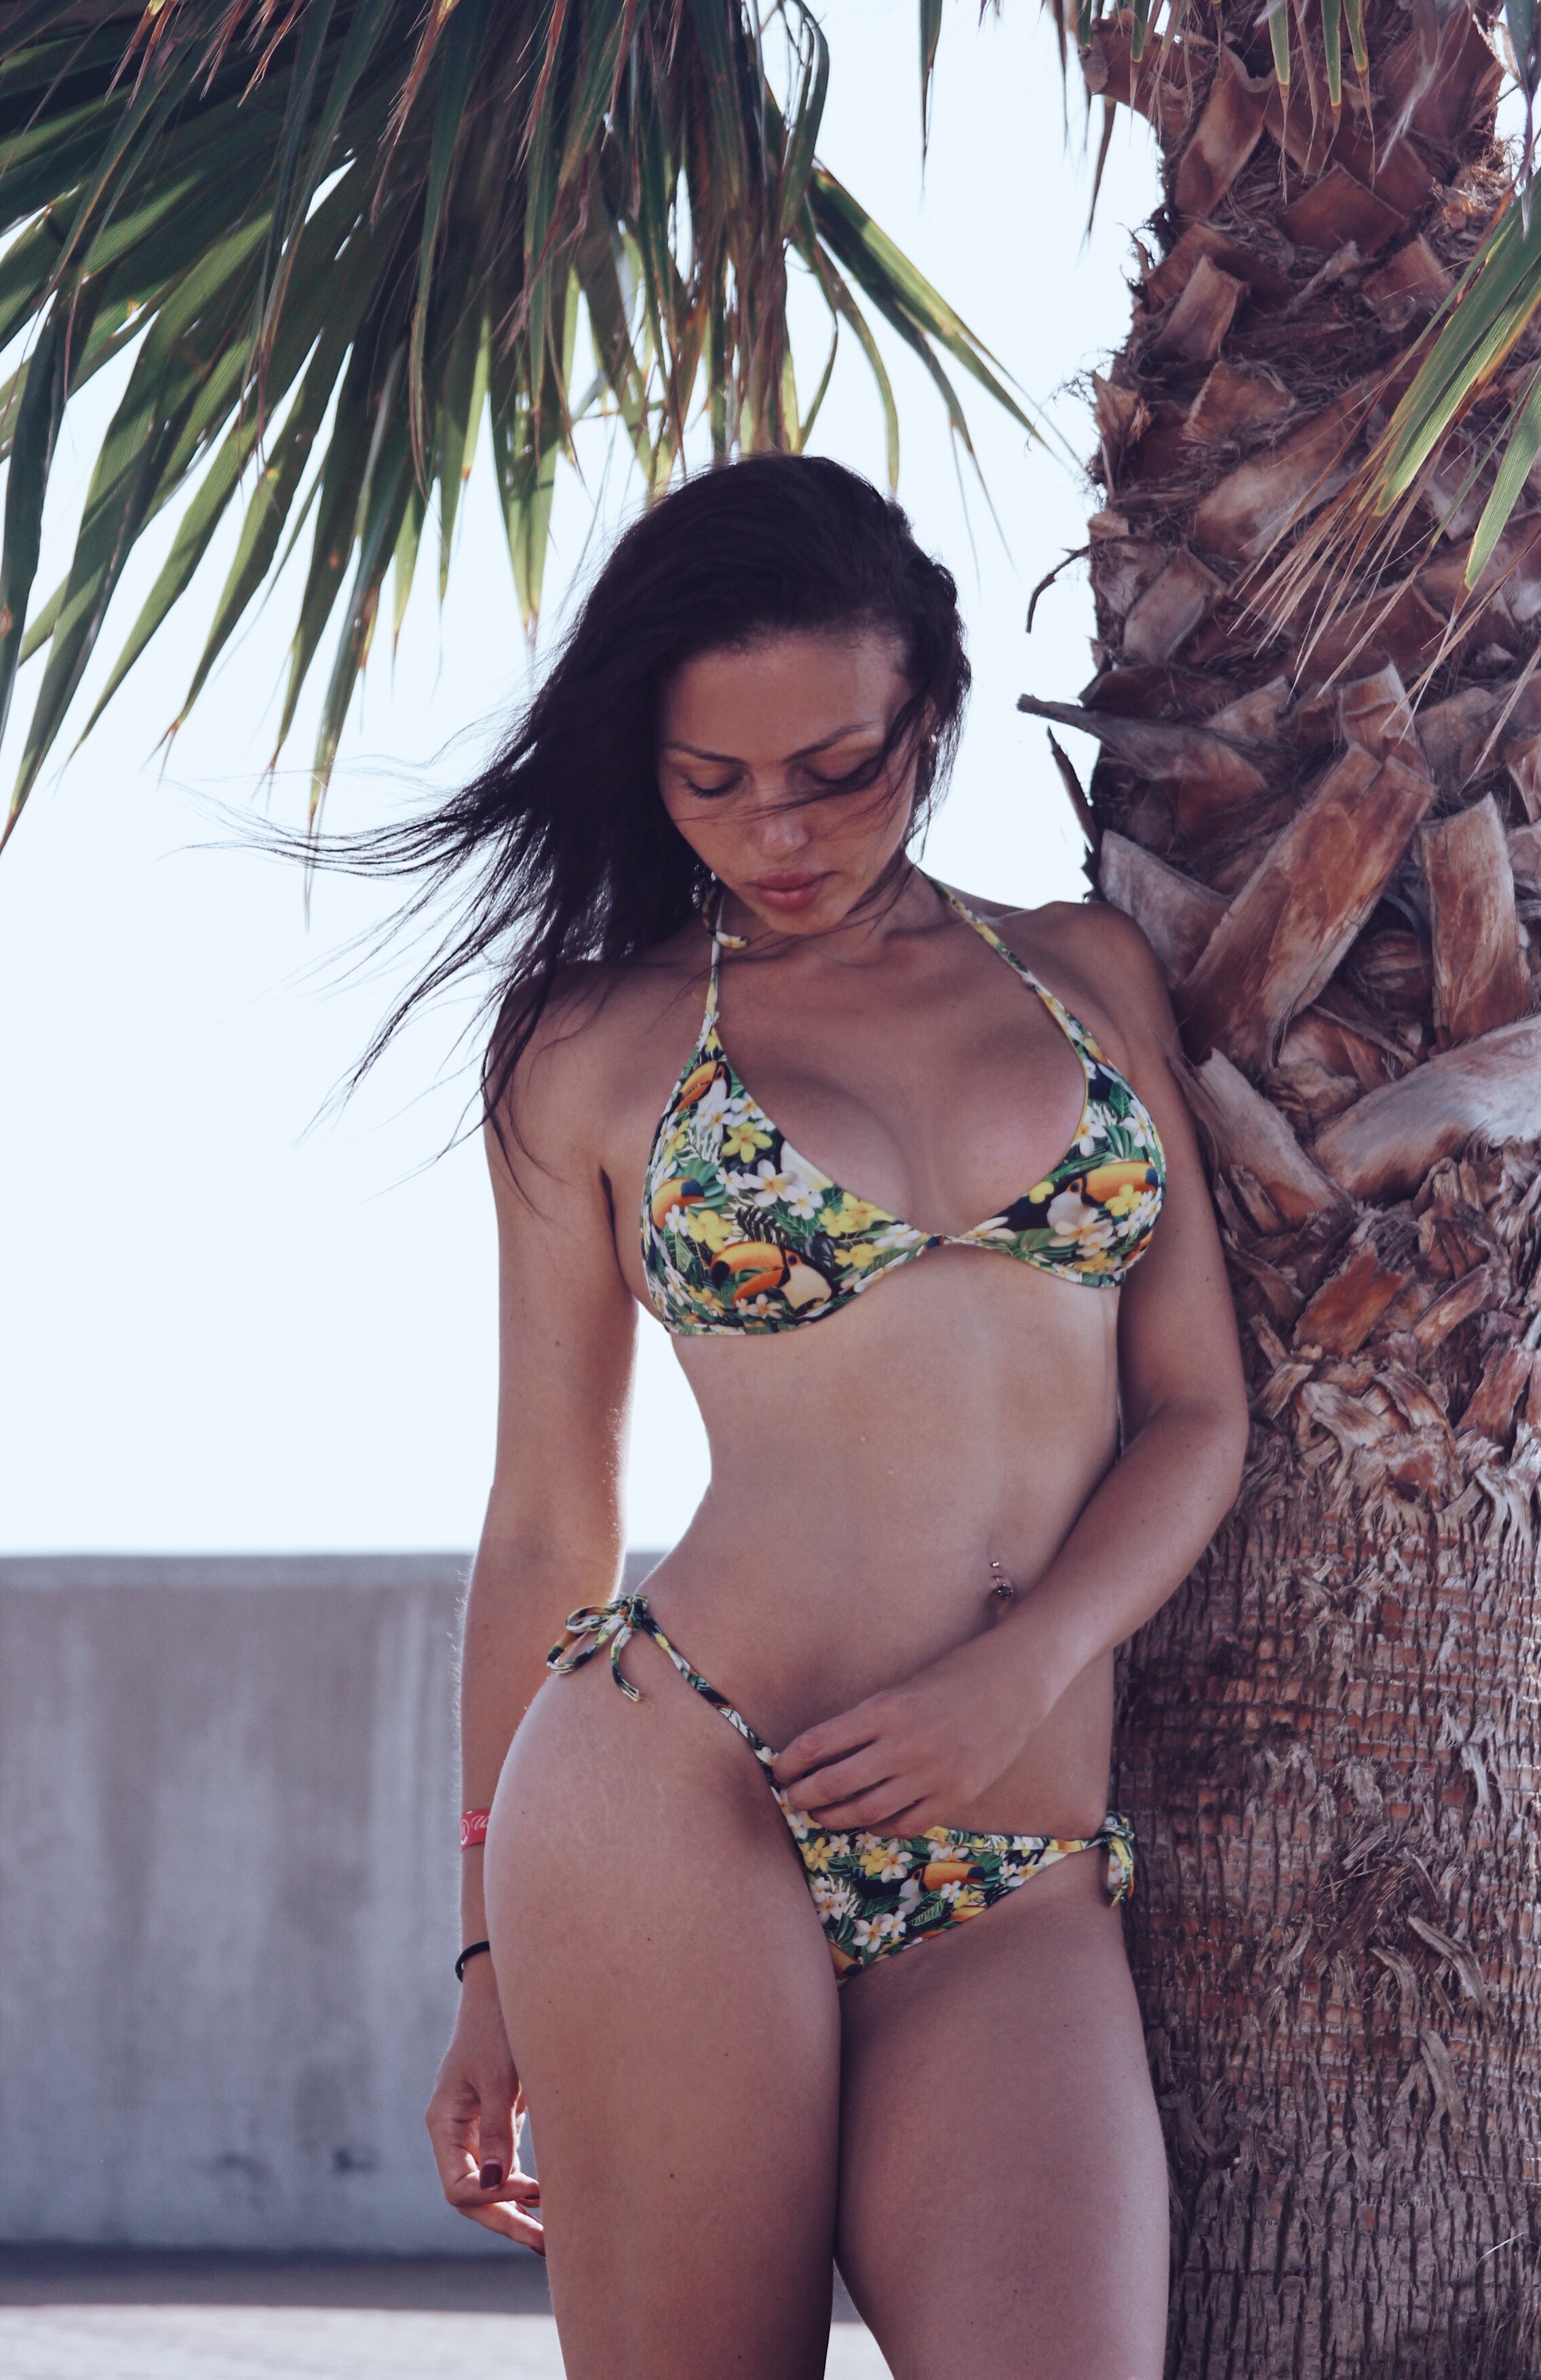
bikini, clothing, swimwear, lingerie, undergarment, swimsuit top, swimsuit bottom, brassiere, beauty, model, thigh, navel, stomach, leg, muscle, photo shoot, fashion, abdomen, black hair, long hair, vacation, brown hair, trunk